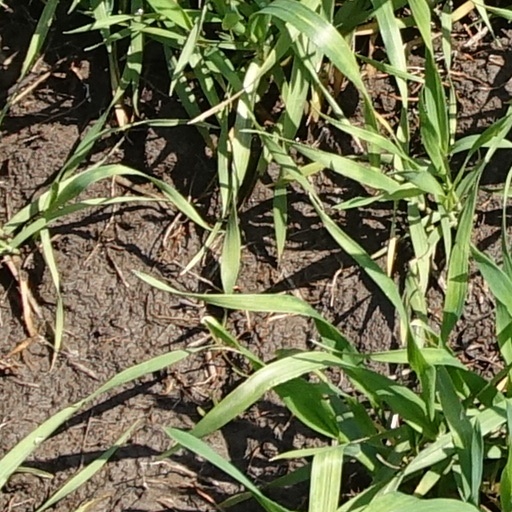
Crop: wheat